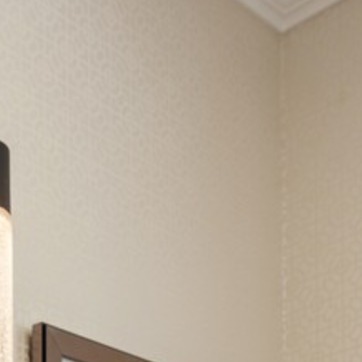
Material: wallpaper